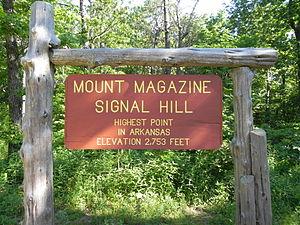
Le mont Magazine est une montagne située dans la partie septentrionale des montagnes Ouachita.